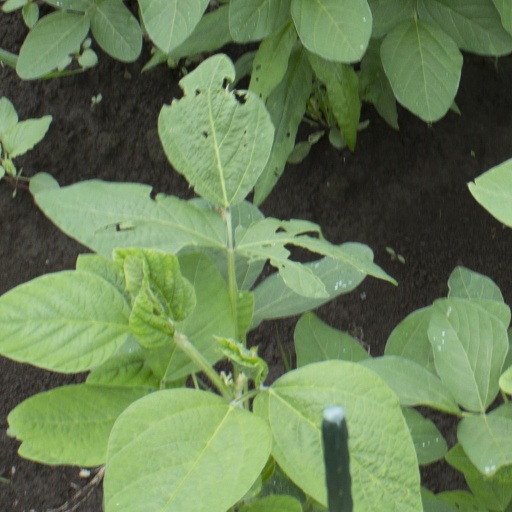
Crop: soybean